List of landforms of South Georgia

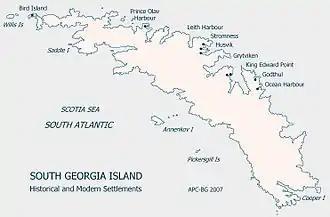
Historical and modern settlements on South Georgia

South Georgia Island has been explored and charted by various Antarctic expeditions. As a result, the island has an extensive number of notable named geographical features.